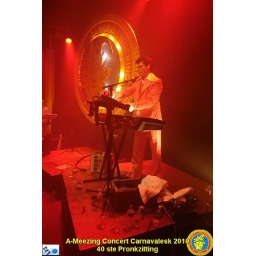
De 40ste SCVO Pronkzitting: A-Meezing Concert Carnavalesk. Georganiseerd door de commissie EP van de Stichting CarnavalsViering Oss in De Groene Engel.